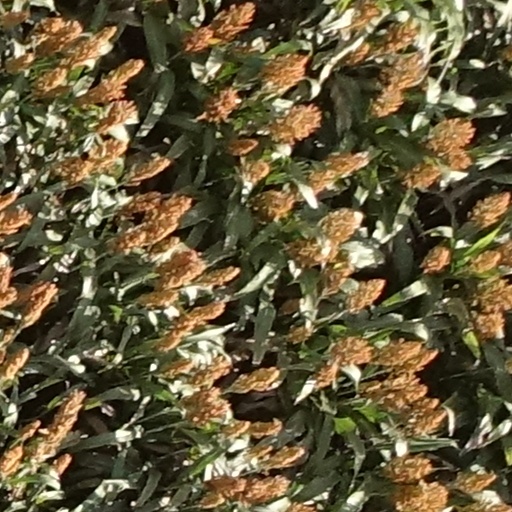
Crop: sorghum